Chukotka Autonomous Okrug

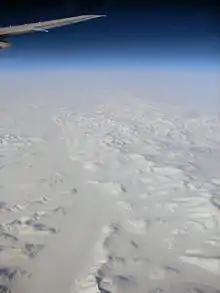
Frozen wilderness of far northern Chukotka

Chukotka is bordered in the north by the Chukchi Sea and the East Siberian Sea, which are part of the Arctic Ocean; in the east by the Bering Strait and the Bering Sea, part of the Pacific Ocean; in the south by Kamchatka Krai and Magadan Oblast; and in the west by the Sakha Republic. The Chukchi Peninsula projects eastward forming the Bering Strait between Siberia and the Alaska Peninsula, and encloses the north side of the Gulf of Anadyr. The peninsula's easternmost point, Cape Dezhnev, is also the easternmost point of mainland Russia.